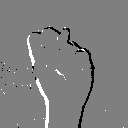
ASL letter: n